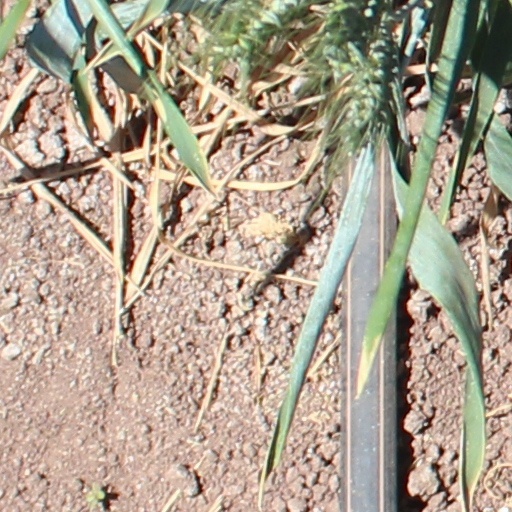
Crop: wheat